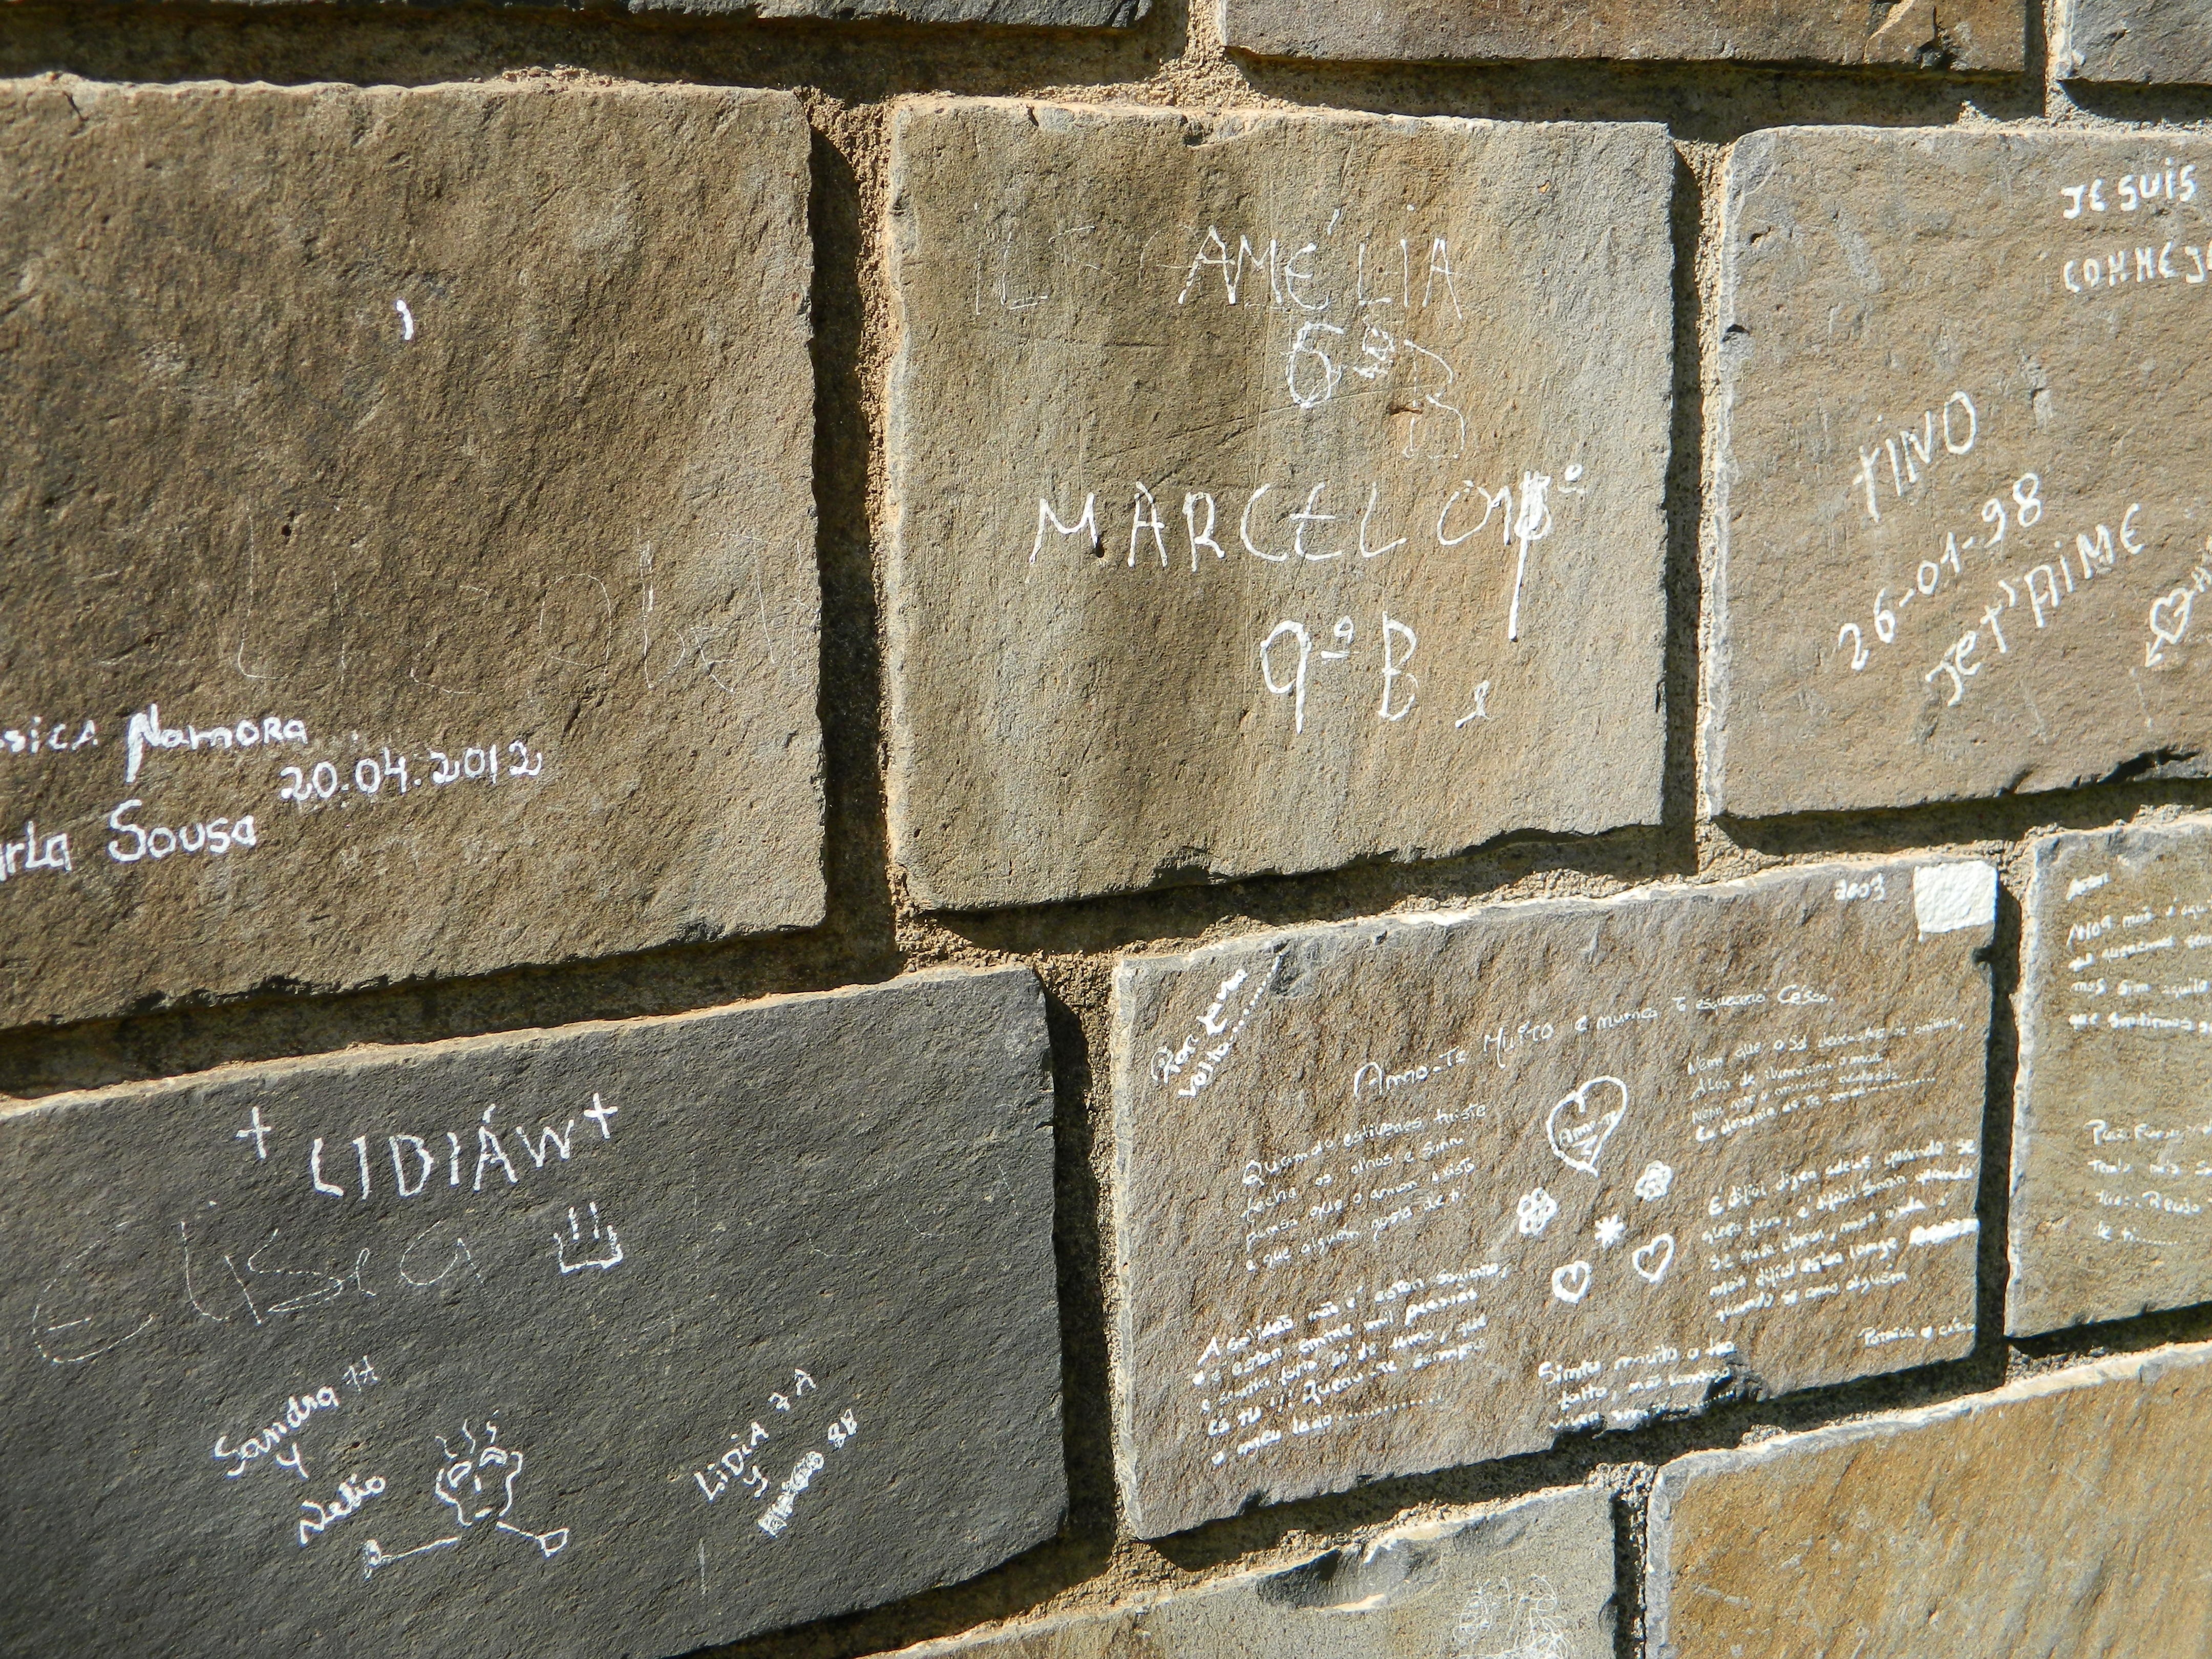
floor, wall, love, romance, memory, friendship, stone wall, brick, material, brickwork, flooring, love oath